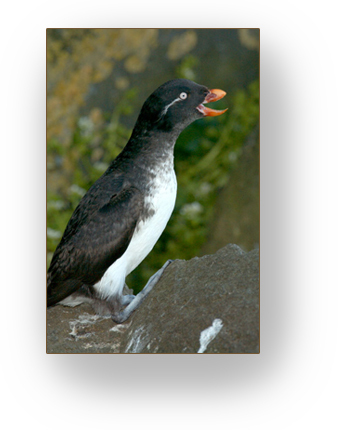
the beak is orange the crown and body is black and the chest and stomach are white.
this is a black bird with a white belly and eye and an orange beak.
this bird has a white belly and breast with a black crown and short blunt bill.
this black an white bird has an orange beak that curves up on the bottom and down on the top.
this black bird has a white belly and stripe near its eye and a short bill that curves up on the bottom.
this particular bird has a white belly and breasts and a black throata colorful bird that is black with a white chest and an orange beak.
this is a black bird with a white breast and belly and a thick shirt orange beak.
this bird has an orange beak and a white belly.
this bird has a black crown with a small orange beak and white belly.
Species: Parakeet Auklet